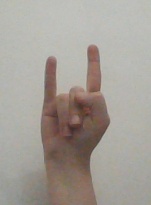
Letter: la